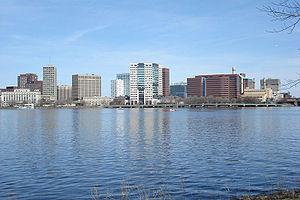
Cambridge est une ville située dans l'État du Massachusetts, aux États-Unis, dans le comté de Middlesex. La ville de Cambridge se trouve dans l'agglomération de Boston, dont elle n'est séparée que par la rivière Charles.